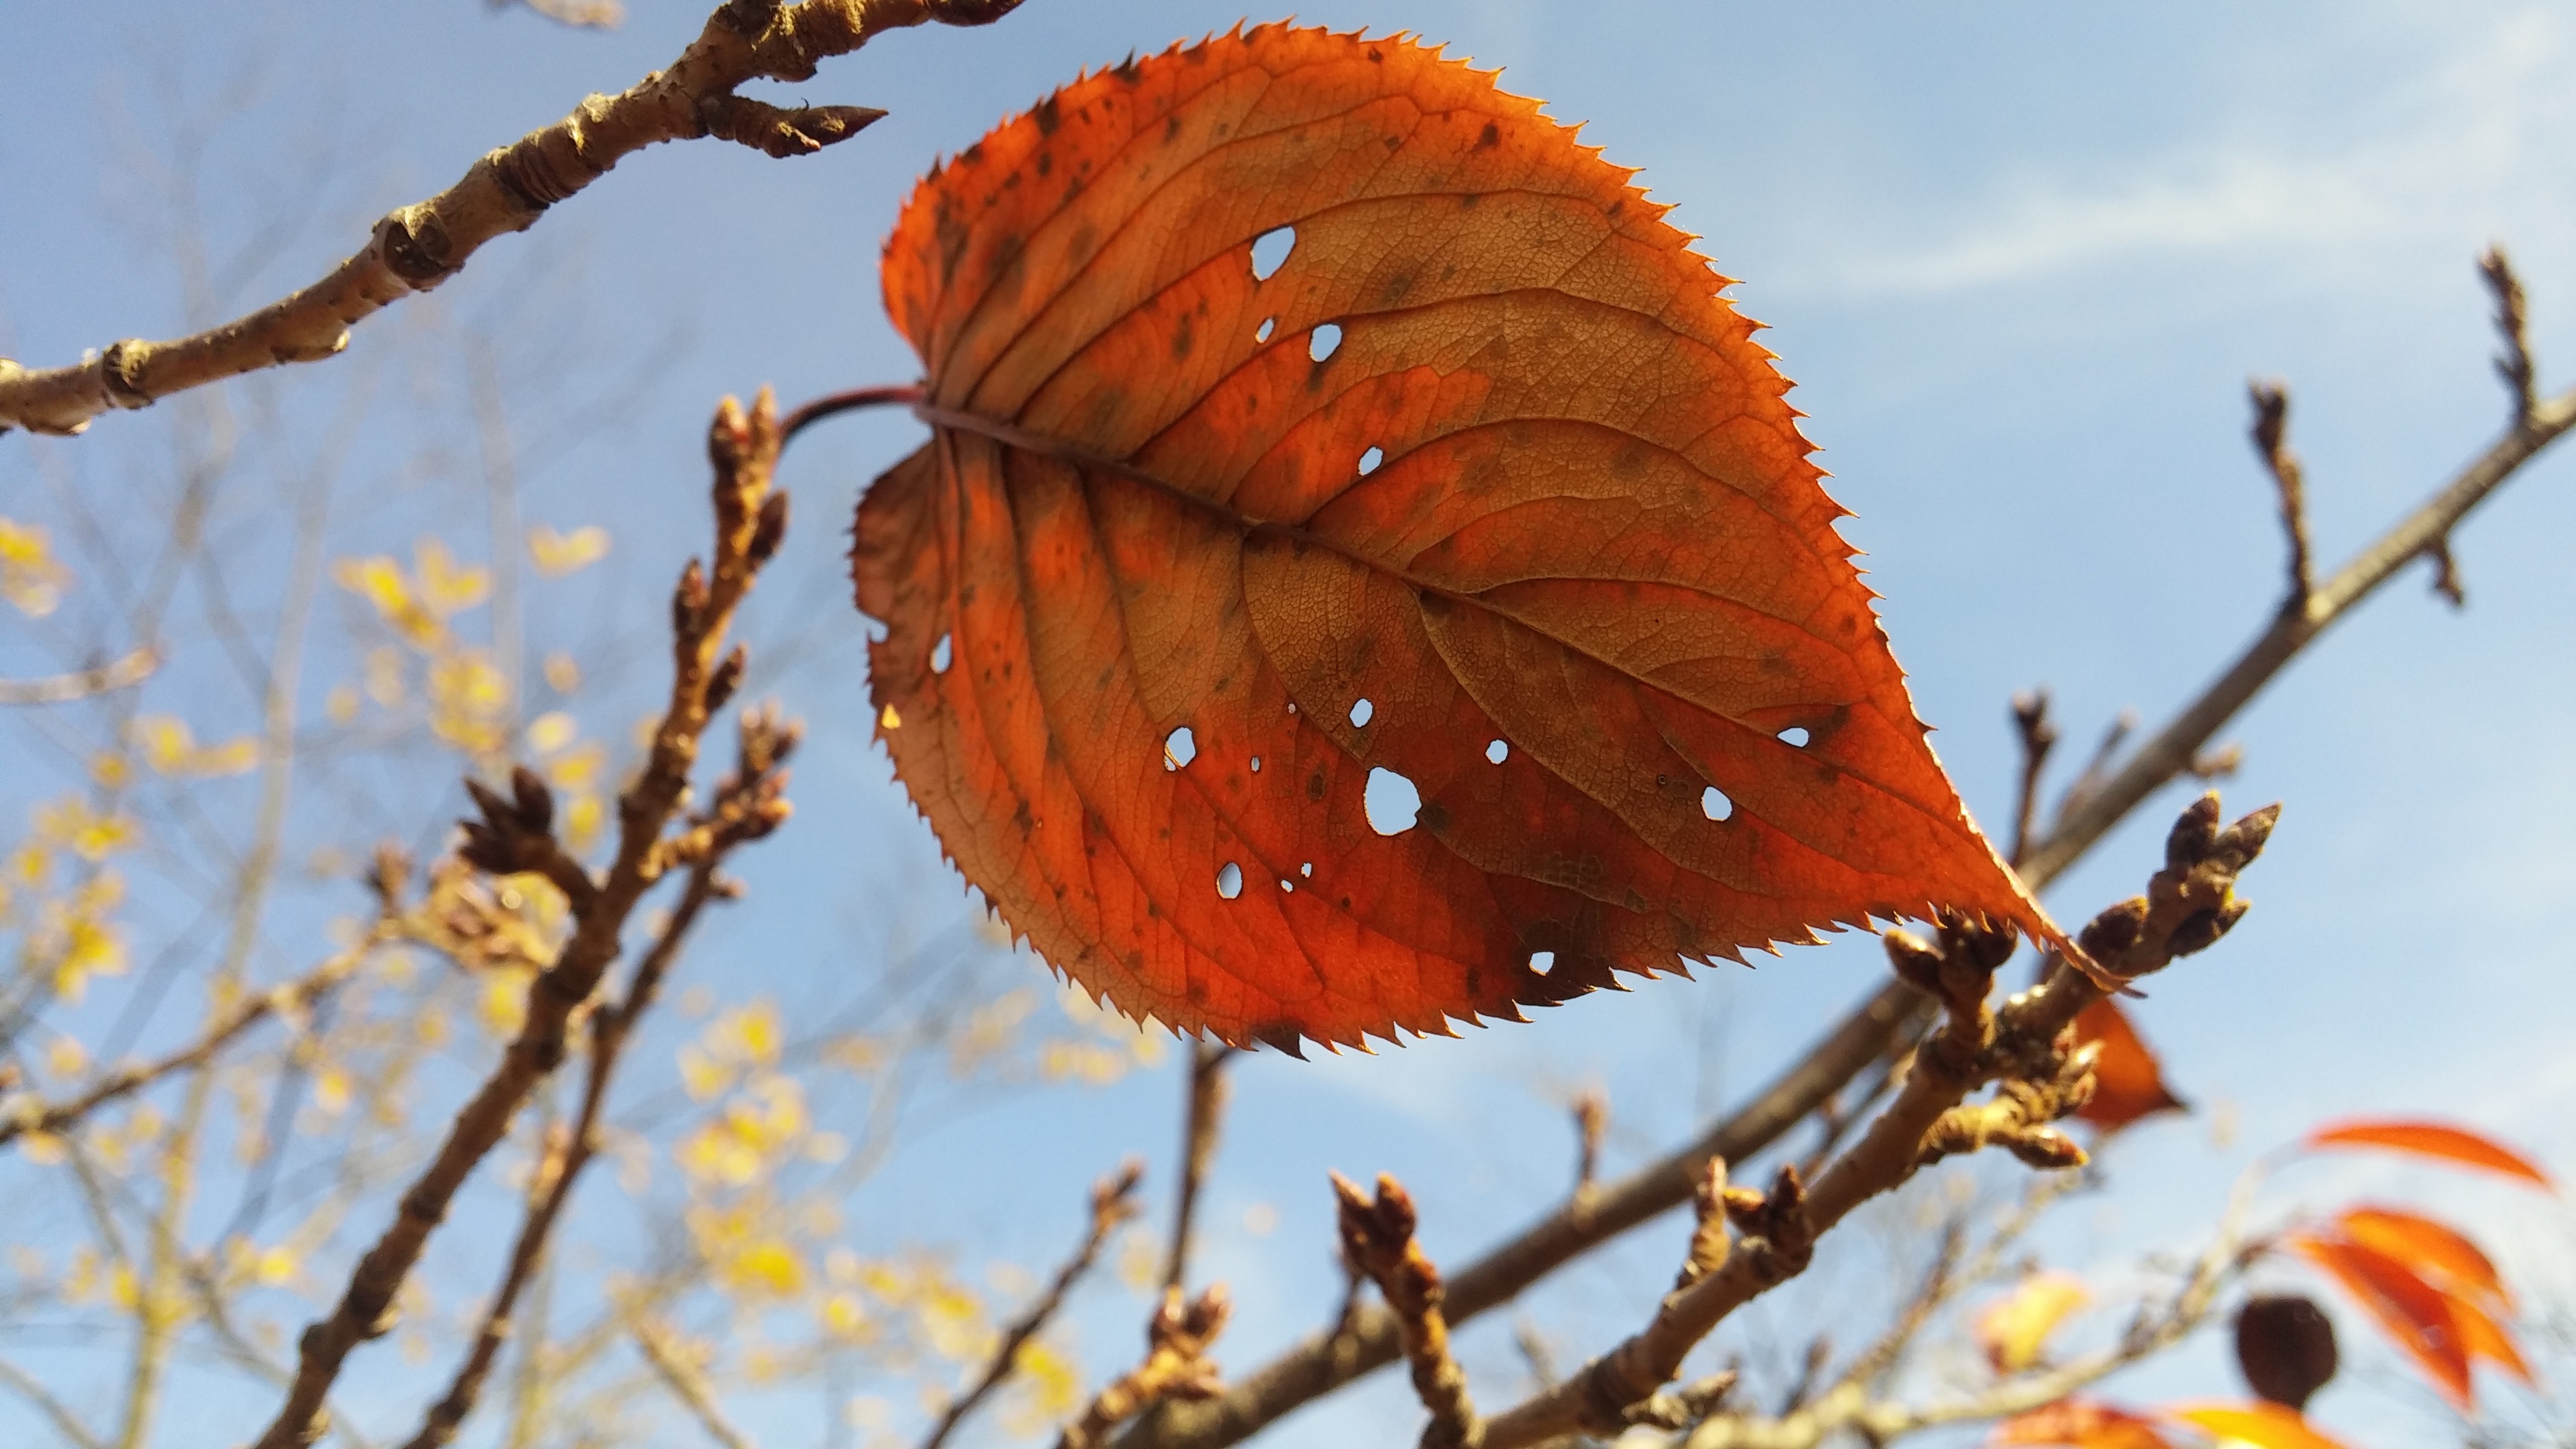
tree, nature, branch, plant, sky, sunlight, leaf, fall, flower, insect, autumn, butterfly, flora, season, fauna, invertebrate, macro photography, isolate, last one, woody plant, moths and butterflies